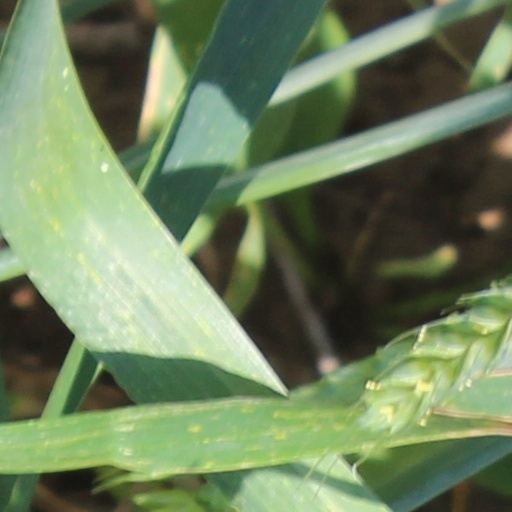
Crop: wheat